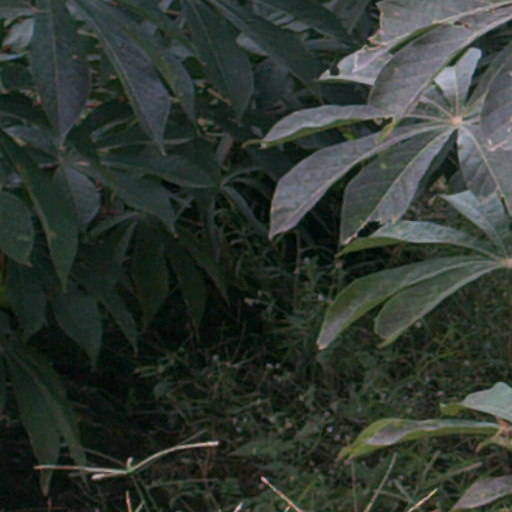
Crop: cassava